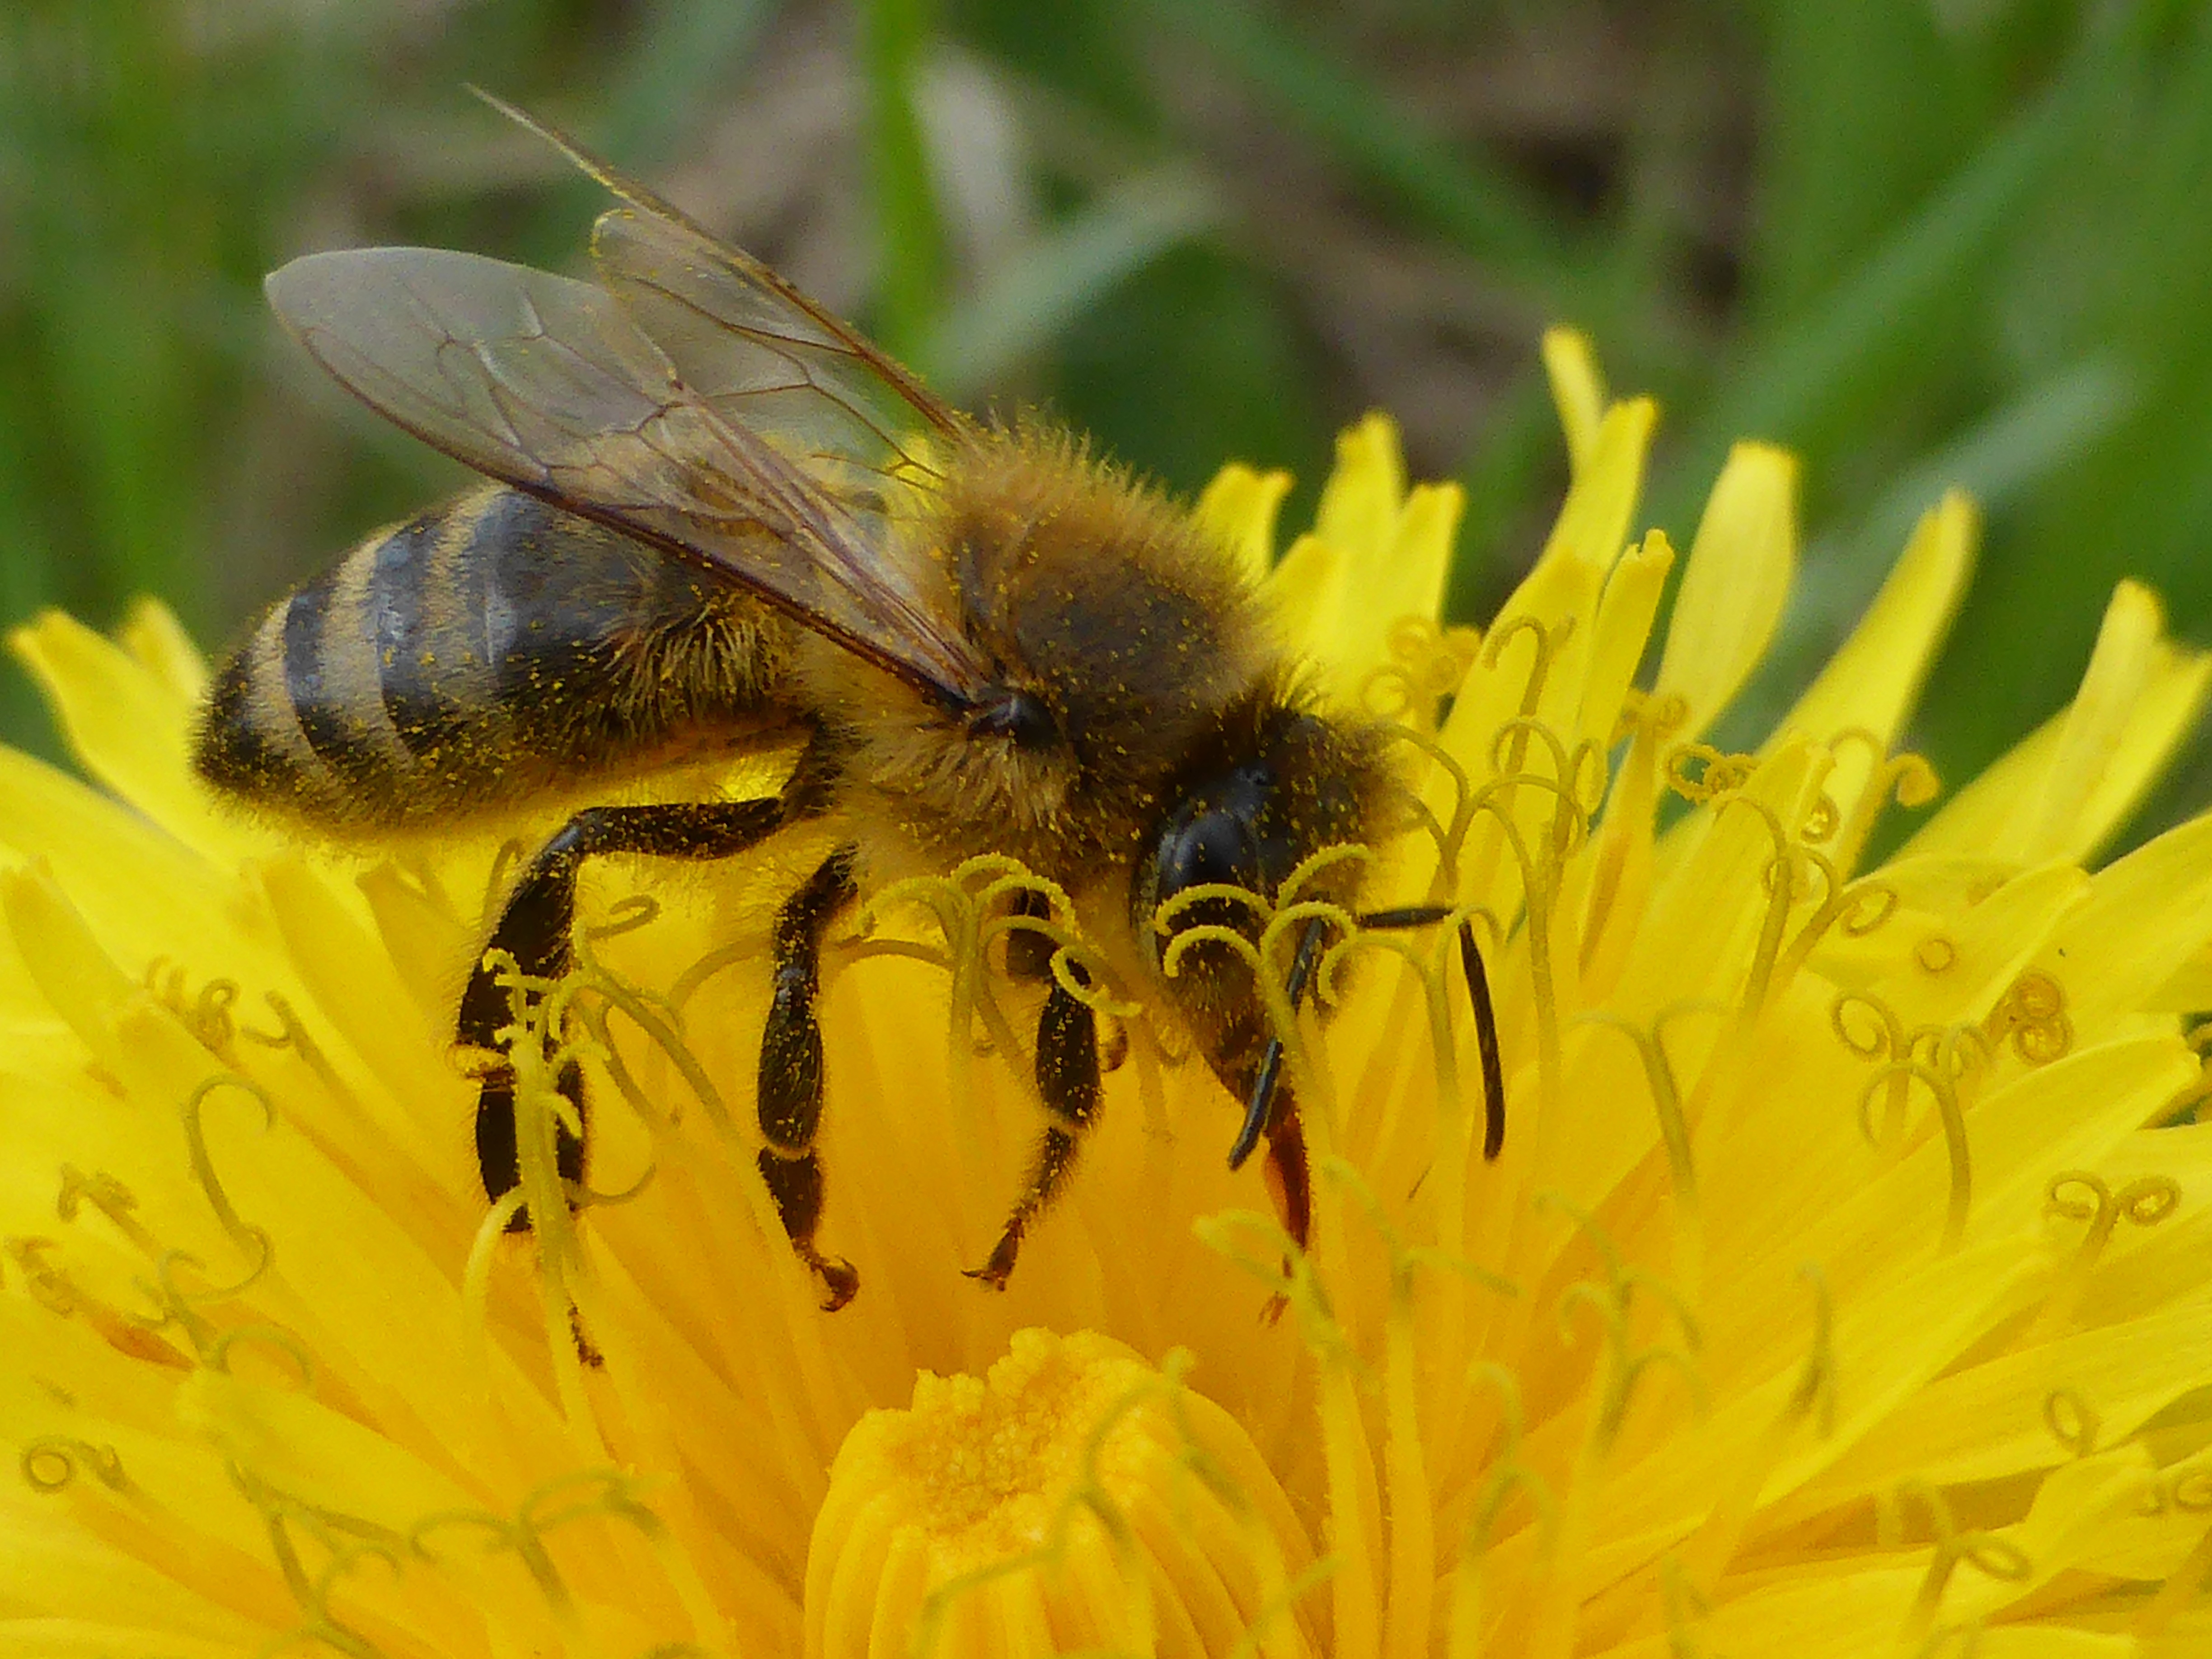
nature, plant, dandelion, flower, petal, pollen, spring, insect, yellow, flora, fauna, invertebrate, close up, logs, bee, bumblebee, nectar, macro photography, honey bee, pollinator, membrane winged insect